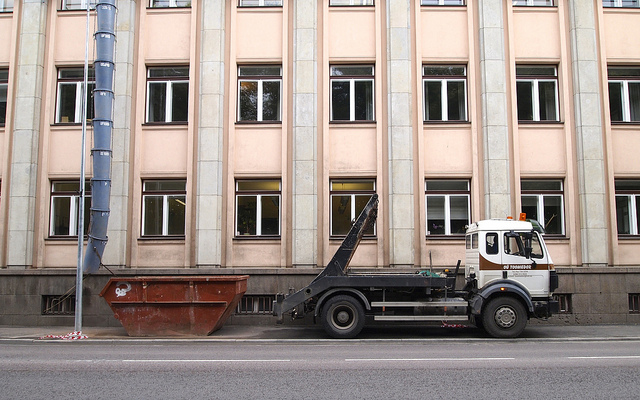
user: Given an image and a question. Answer the question in a short answer. Question: What kind of drivers license is required for this vehicle? Short Answer:
assistant: cdl